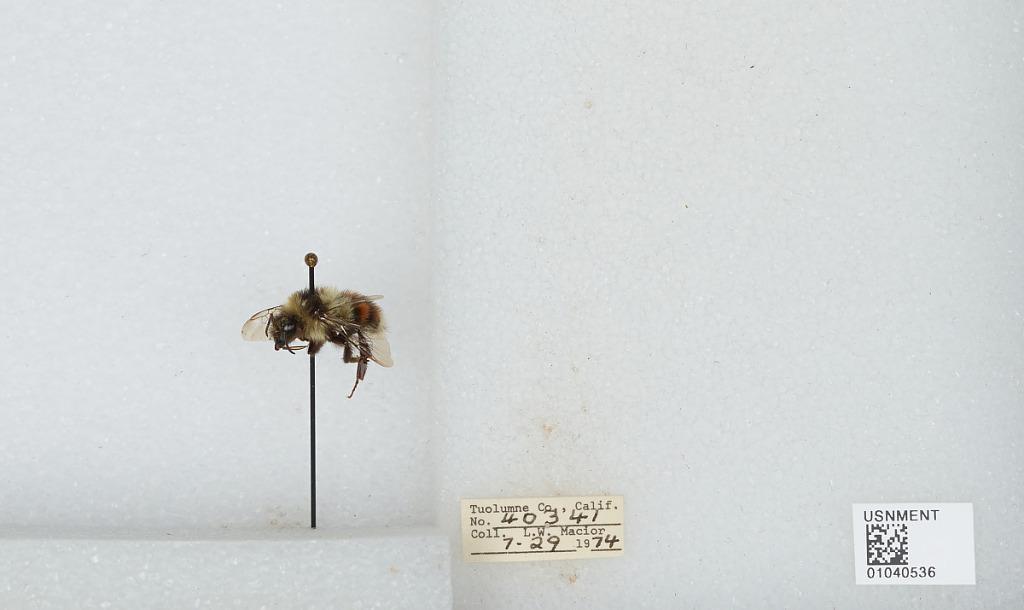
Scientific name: Bombus (Cullumanobombus) rufocinctus Cresson
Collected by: L. Macior
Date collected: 1974-7-29
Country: United States
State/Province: California
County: Tuolumne
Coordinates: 38.02, -119.93